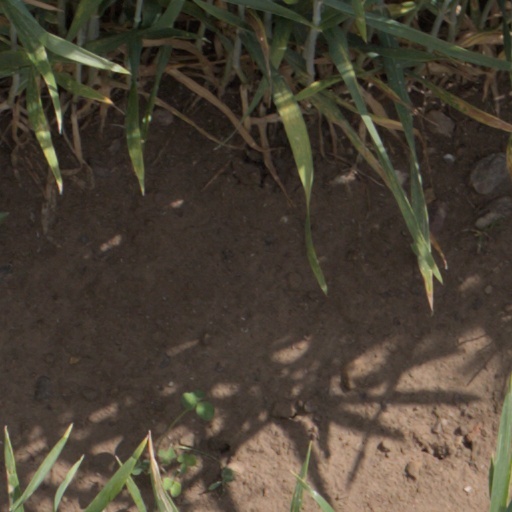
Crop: wheat